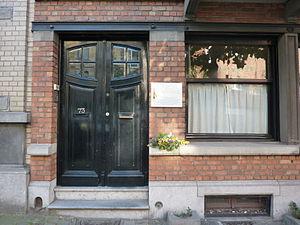
plaque commémorative Andrée De Jongh au n°73 de l'avenue Émile Verhaeren à Schaerbeek, Bruxelles, Belgique. A commemorative plaque for Andrée De Jongh at No. 73, Avenue Emile Verhaeren in Schaerbeek, Brussels, Belgium.
Andrée Eugénie Adrienne De Jongh, qui deviendra en 1985 la comtesse Andrée De Jongh, est née le 30 novembre 1916 à Schaerbeek en Belgique et morte le 13 octobre 2007 aux cliniques universitaires Saint-Luc à Woluwe-Saint-Lambert.